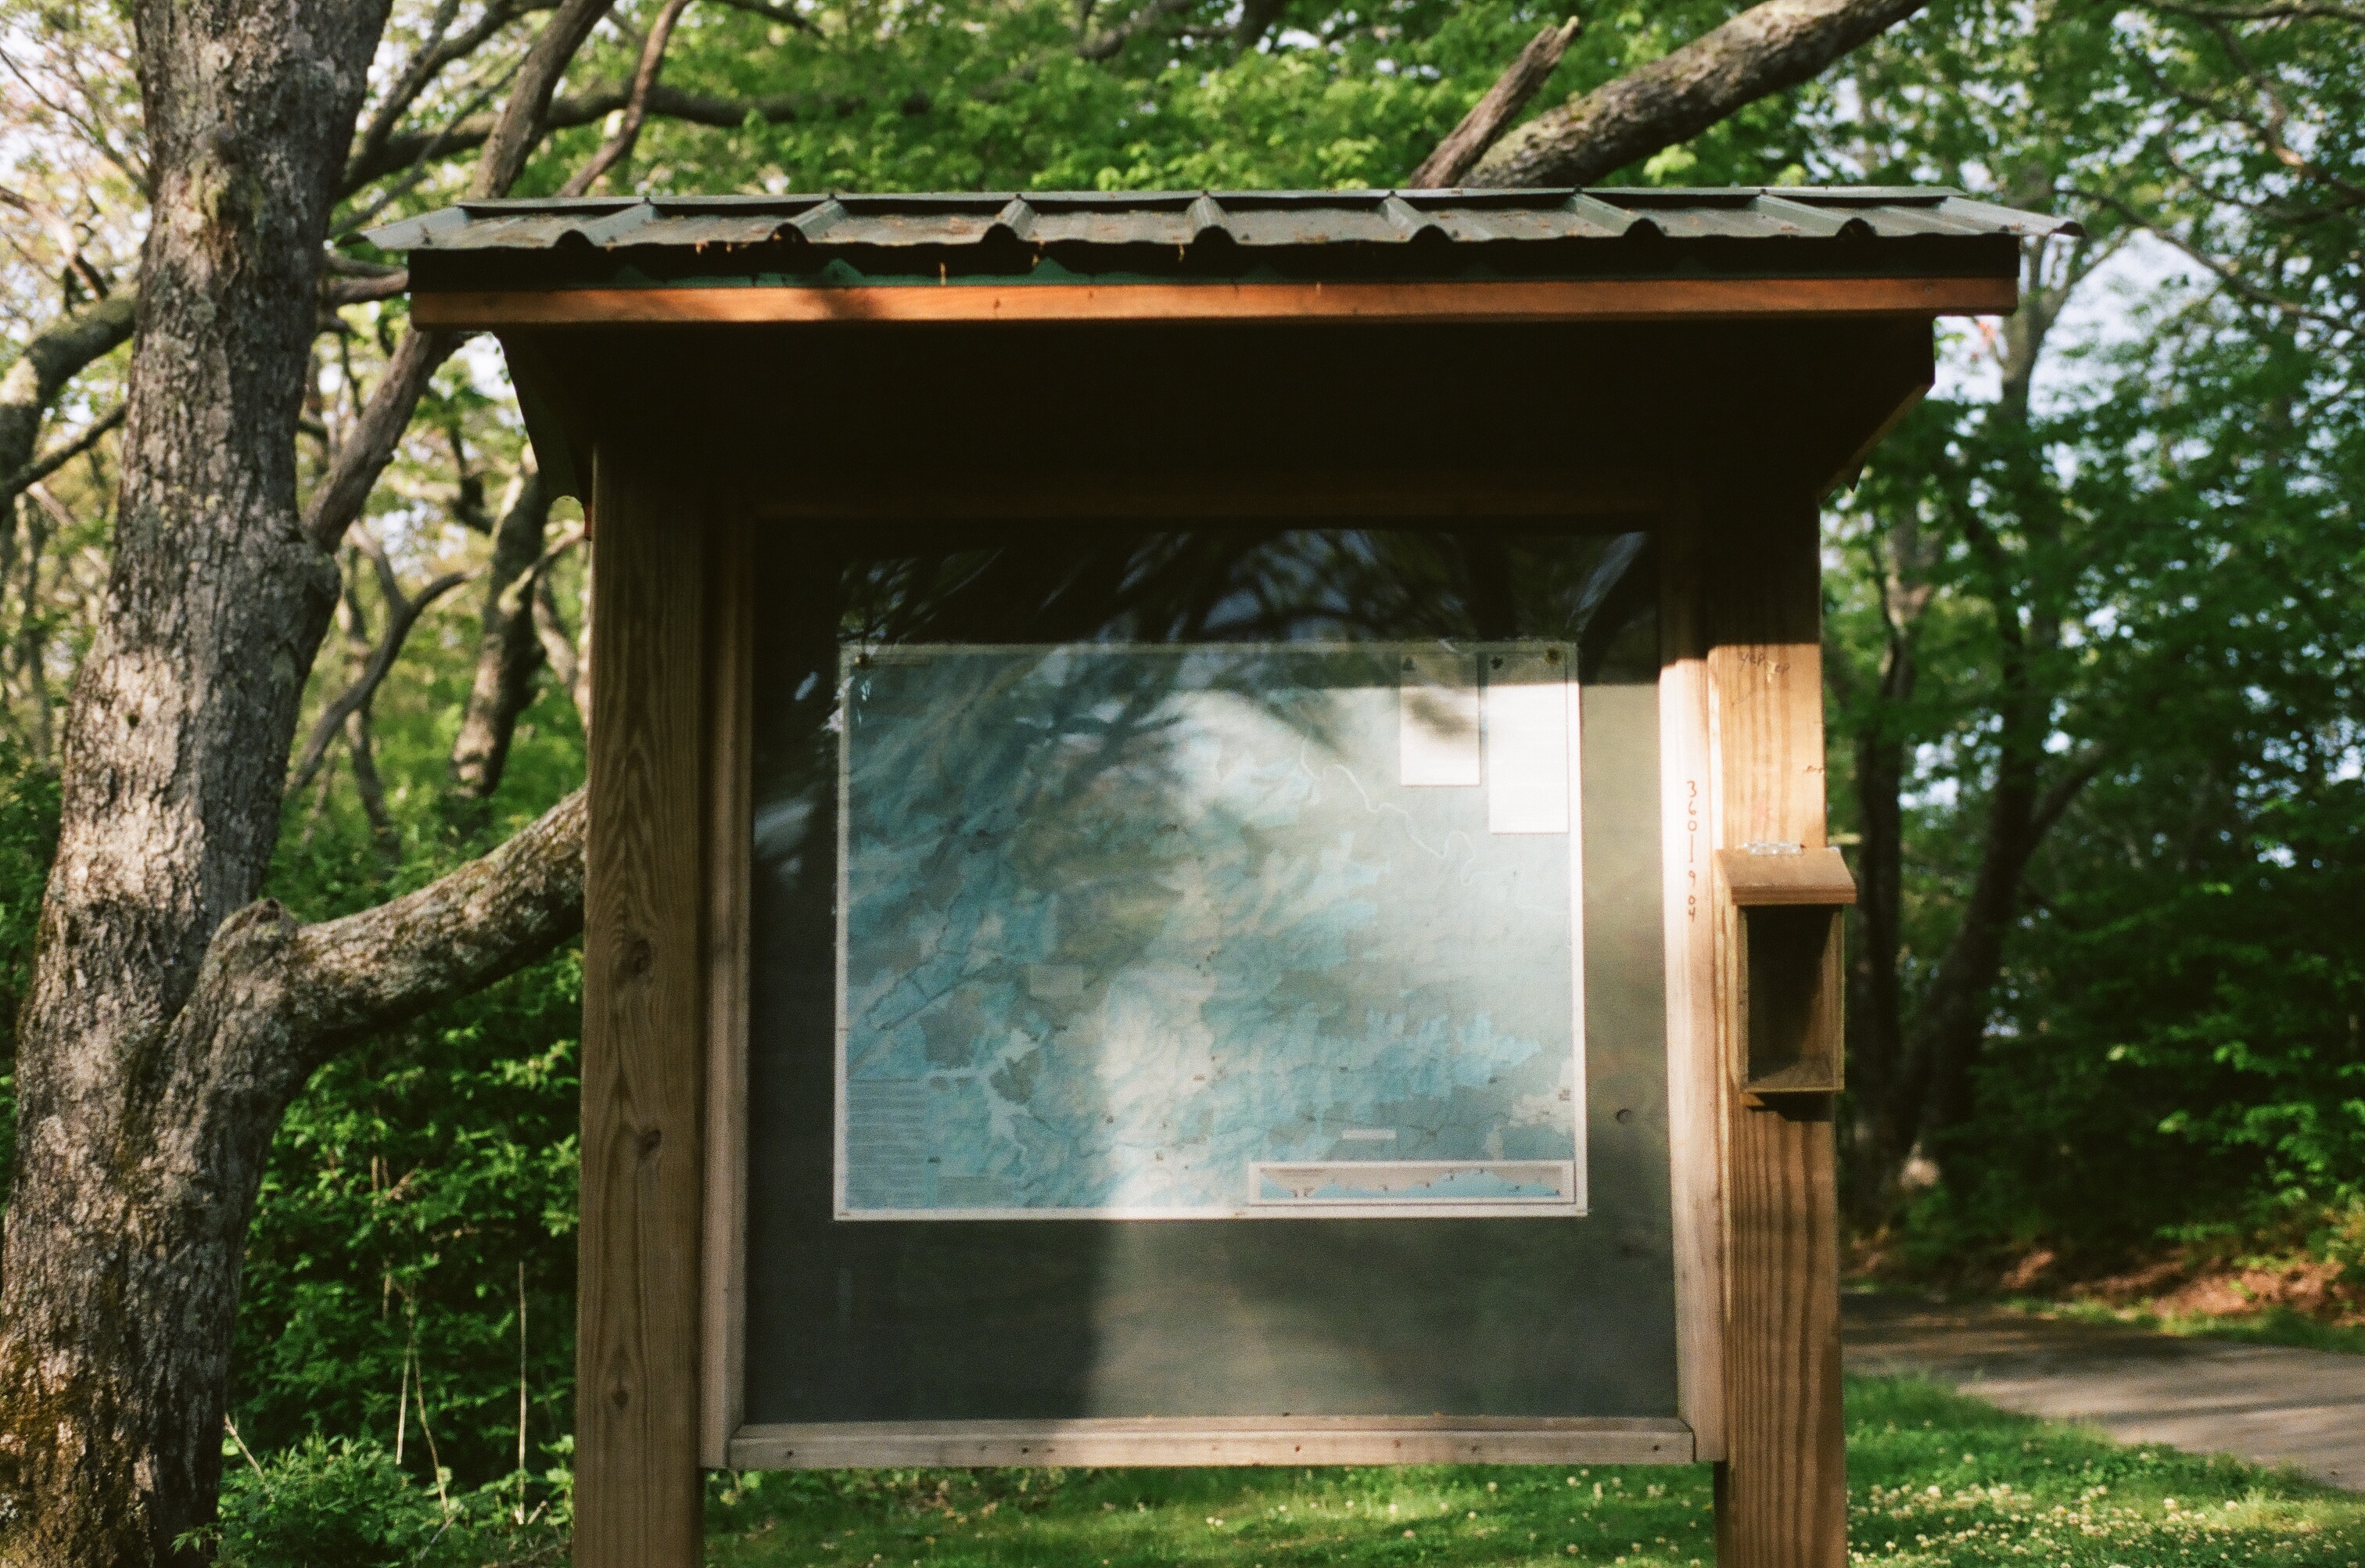
backyard, gazebo, shrine, outdoor structure